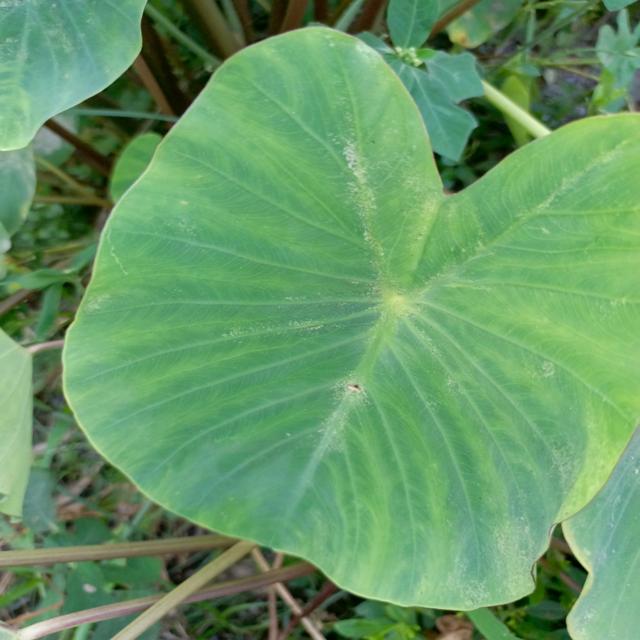
Label: Early_Blight